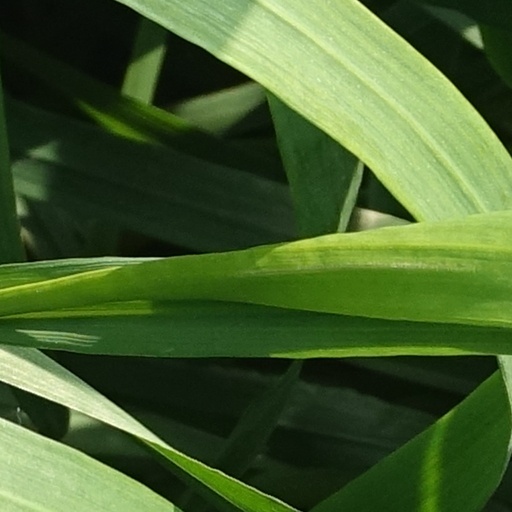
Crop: wheat